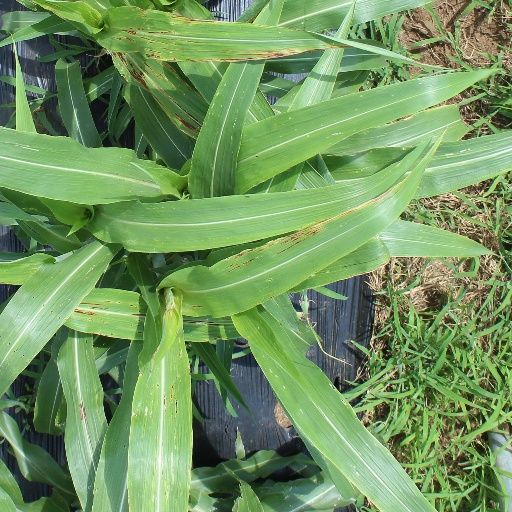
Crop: sorghum